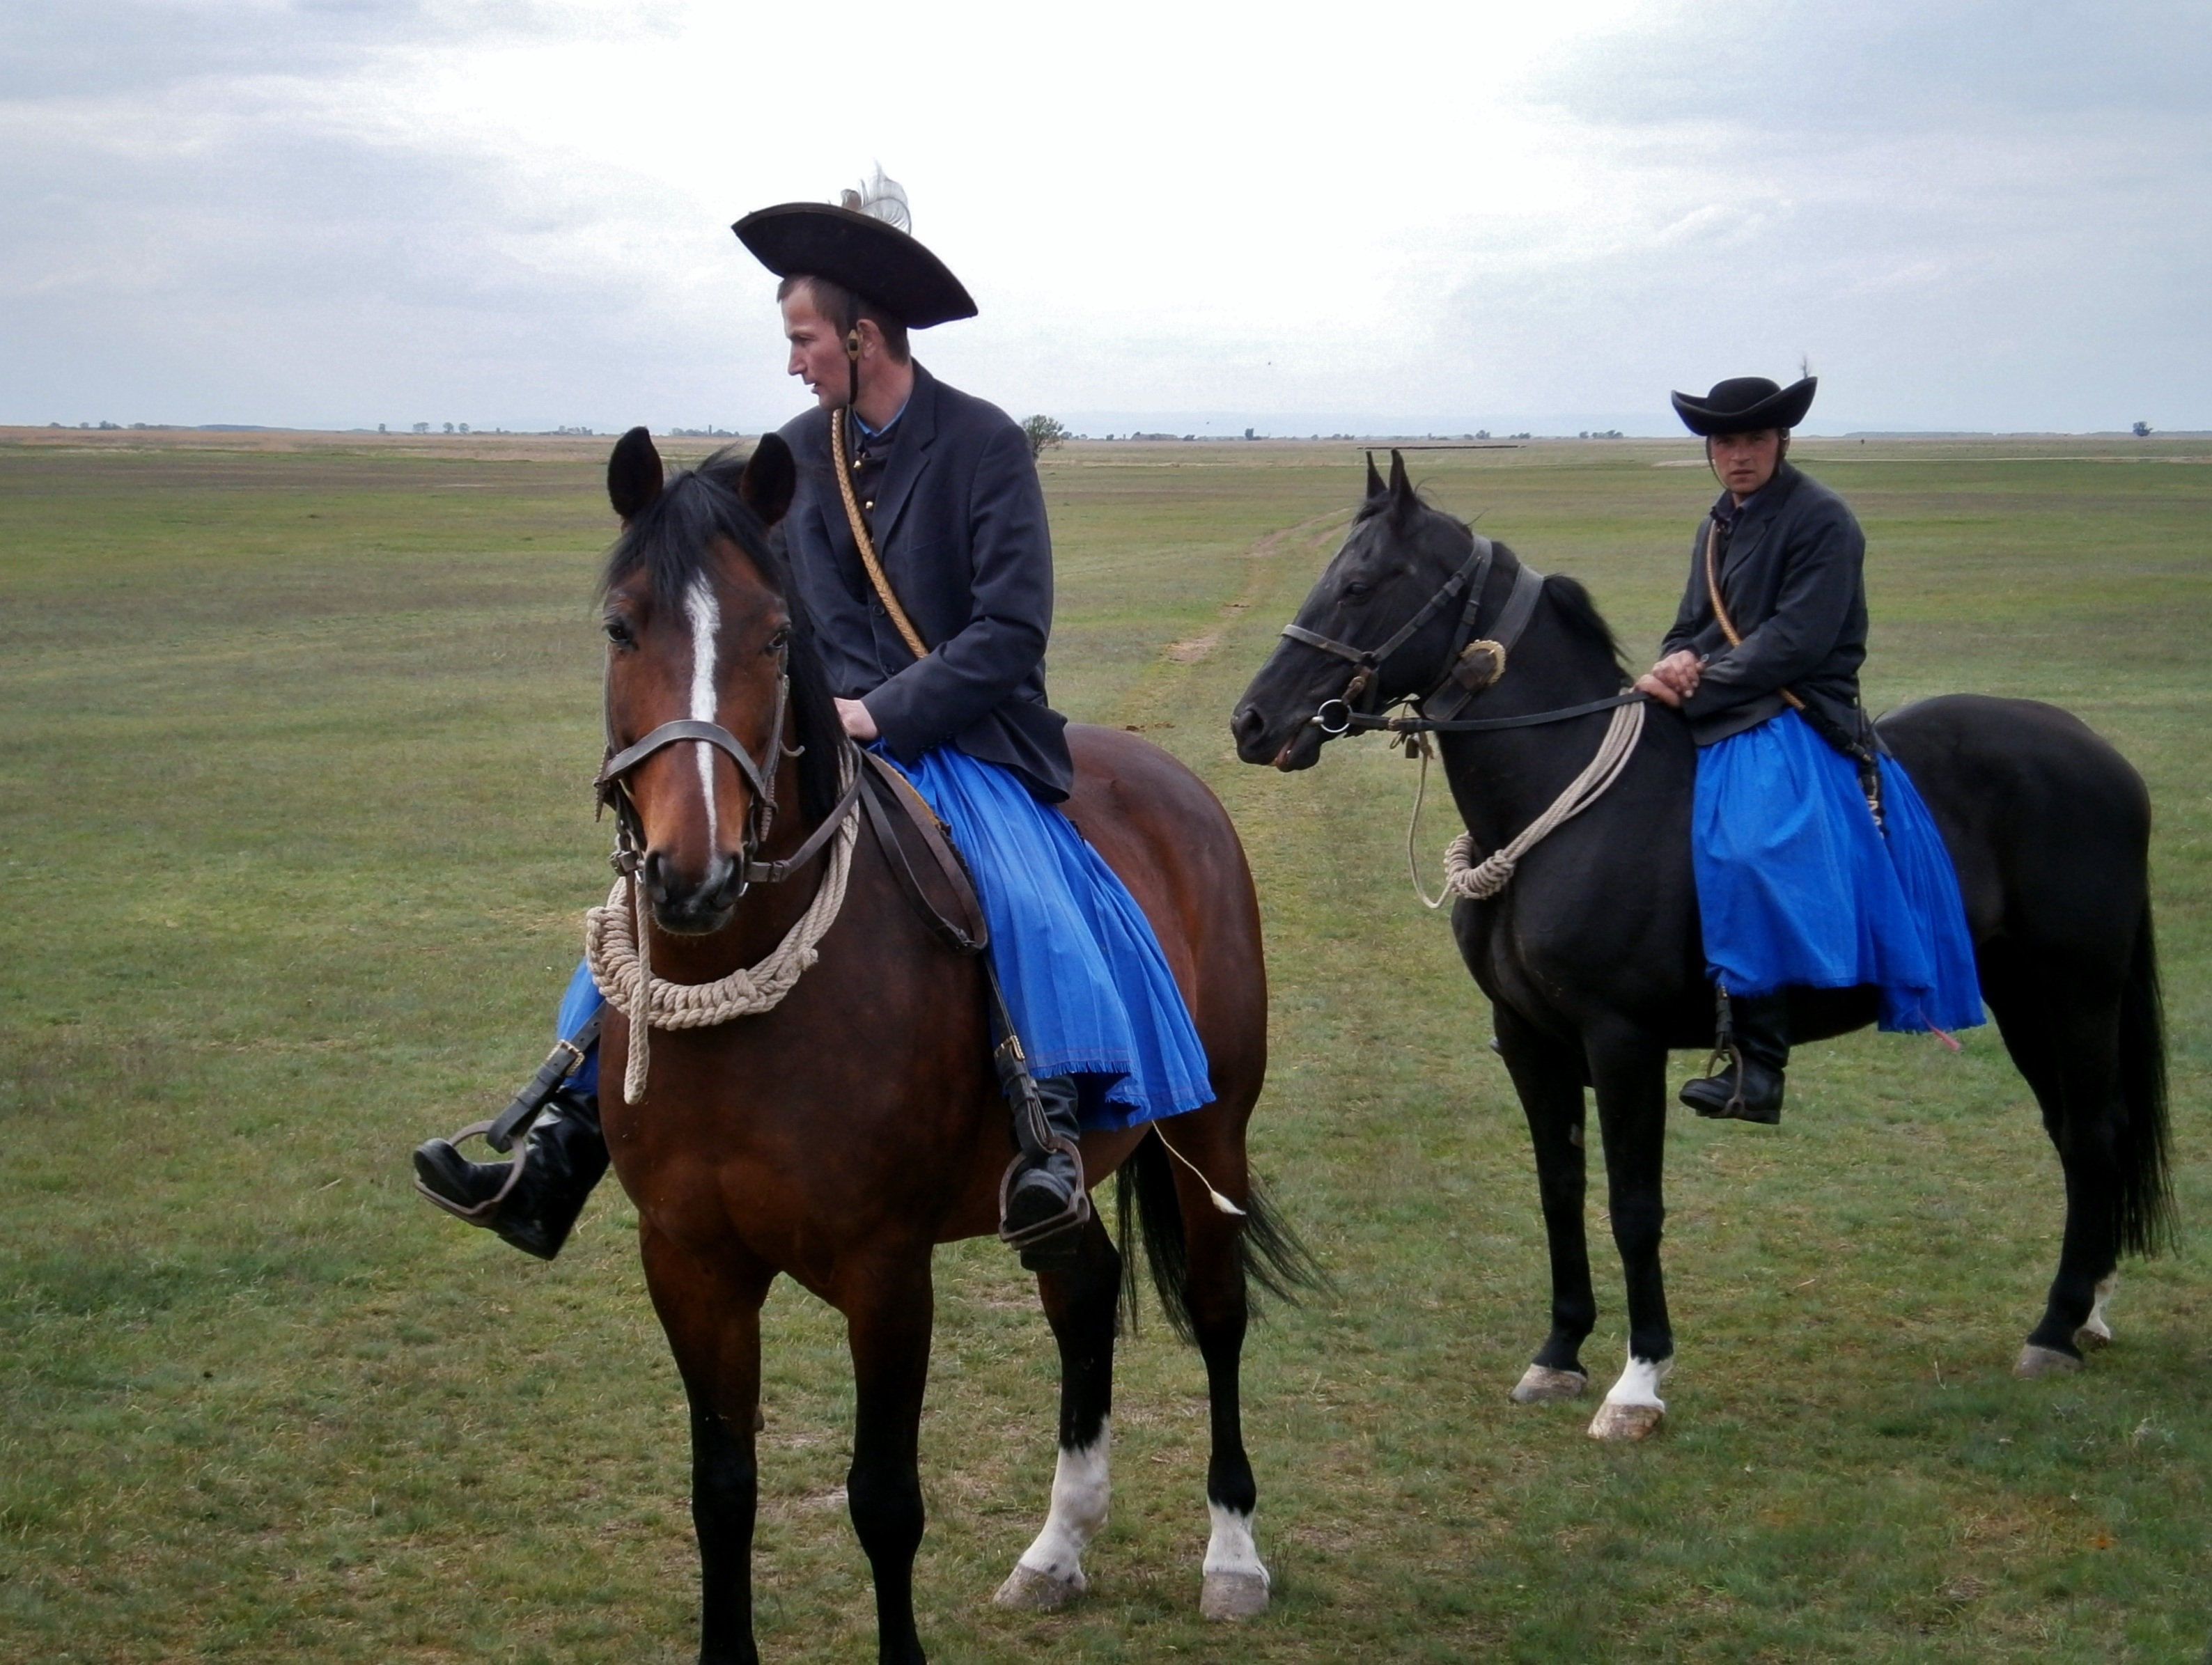
pasture, horse, rein, stallion, horses, sports, mare, hungary, jockey, costume, riders, western riding, equestrianism, pack animal, eventing, puszta, the tradition of, trail riding, horse like mammal, mustang horse, animal sports, english riding, equestrian sport, endurance riding, drez ra